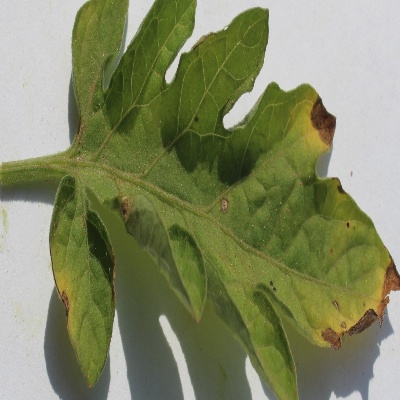
Crop: Tomato
Condition: leaf blight